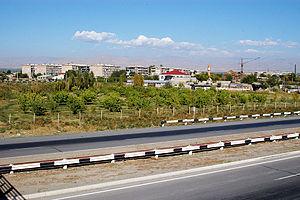
sur l'autoroute M2, Erevan-Artashat-Goris-Stepanakert
Artachat, Artashat ou Ardachat, autrefois Artaxate, est une ville d'Arménie, capitale de la région d'Ararat.